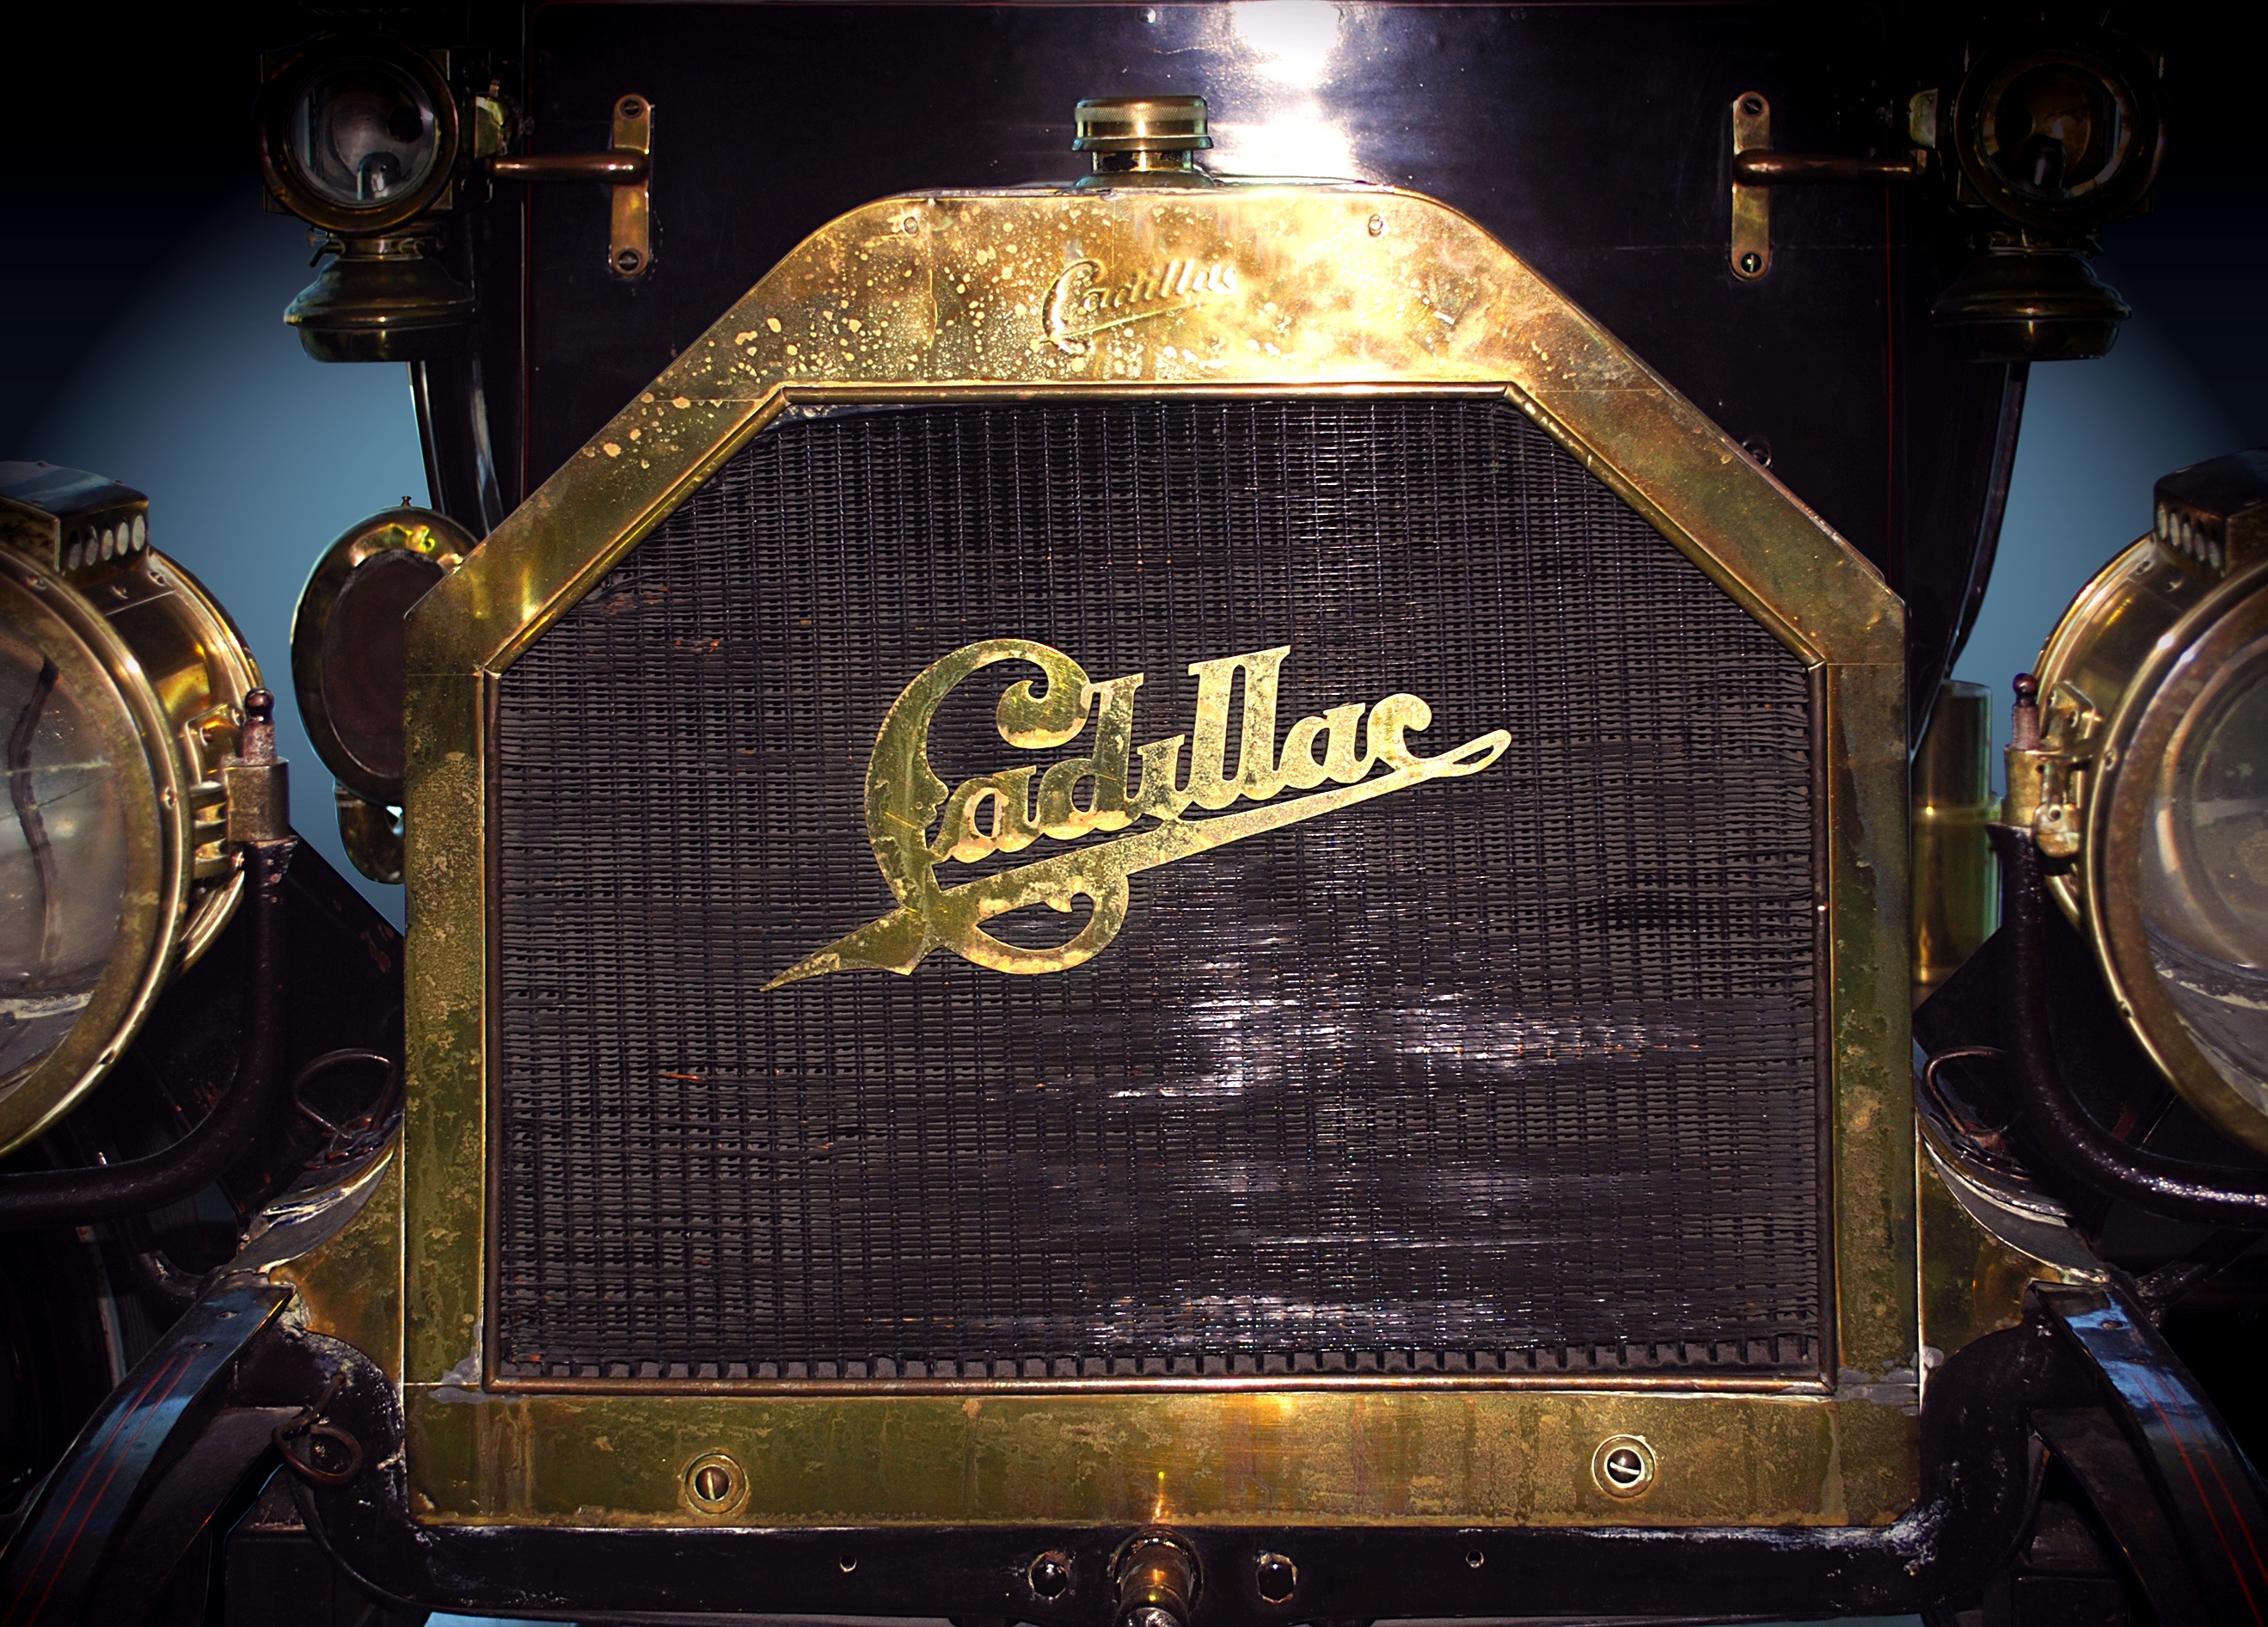
car, vintage, antique, automobile, stage, american, classic, cadillac, screenshot